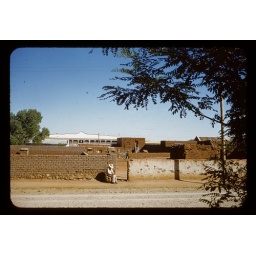
Man with hat sitting by opening in wall